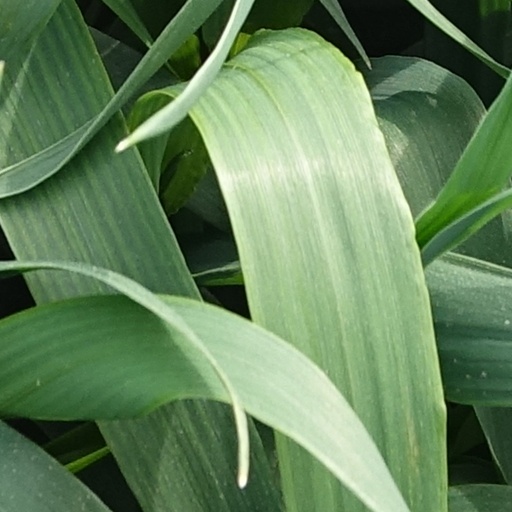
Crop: wheat